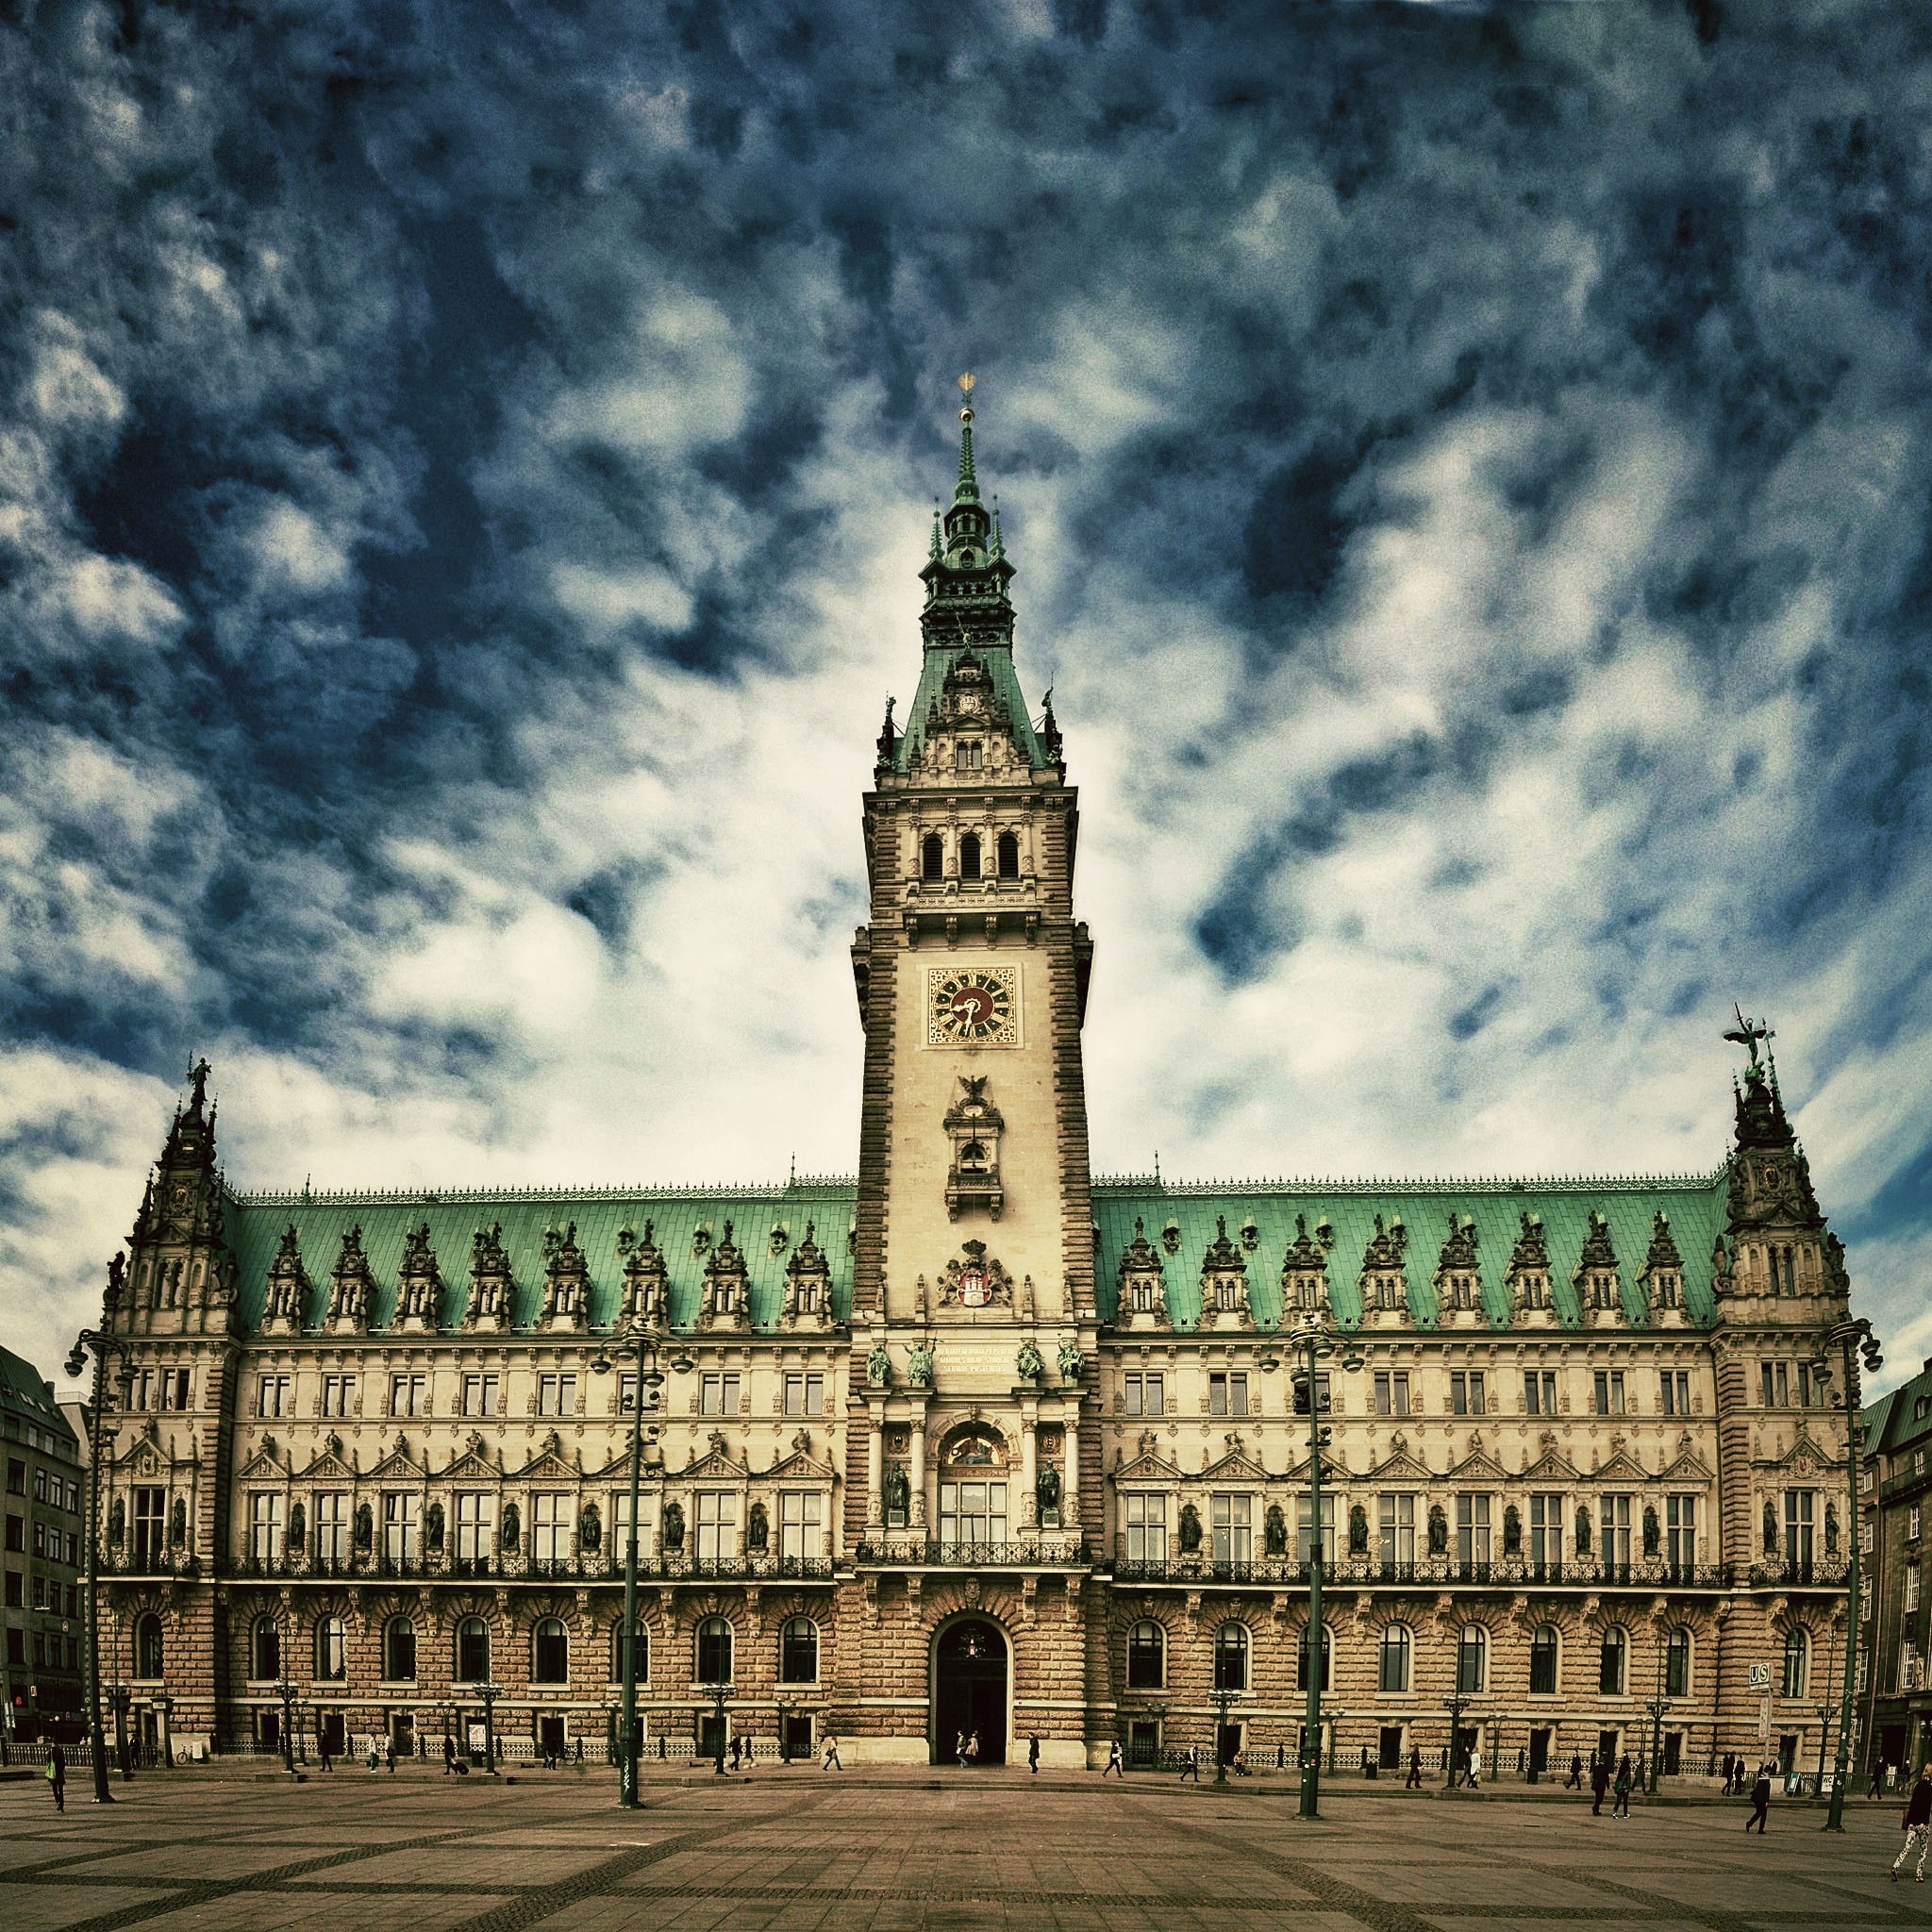
architecture, building, chateau, palace, city, cityscape, tower, landmark, cathedral, place of worship, germany, historically, hamburg, town hall, hanseatic city, ancient history